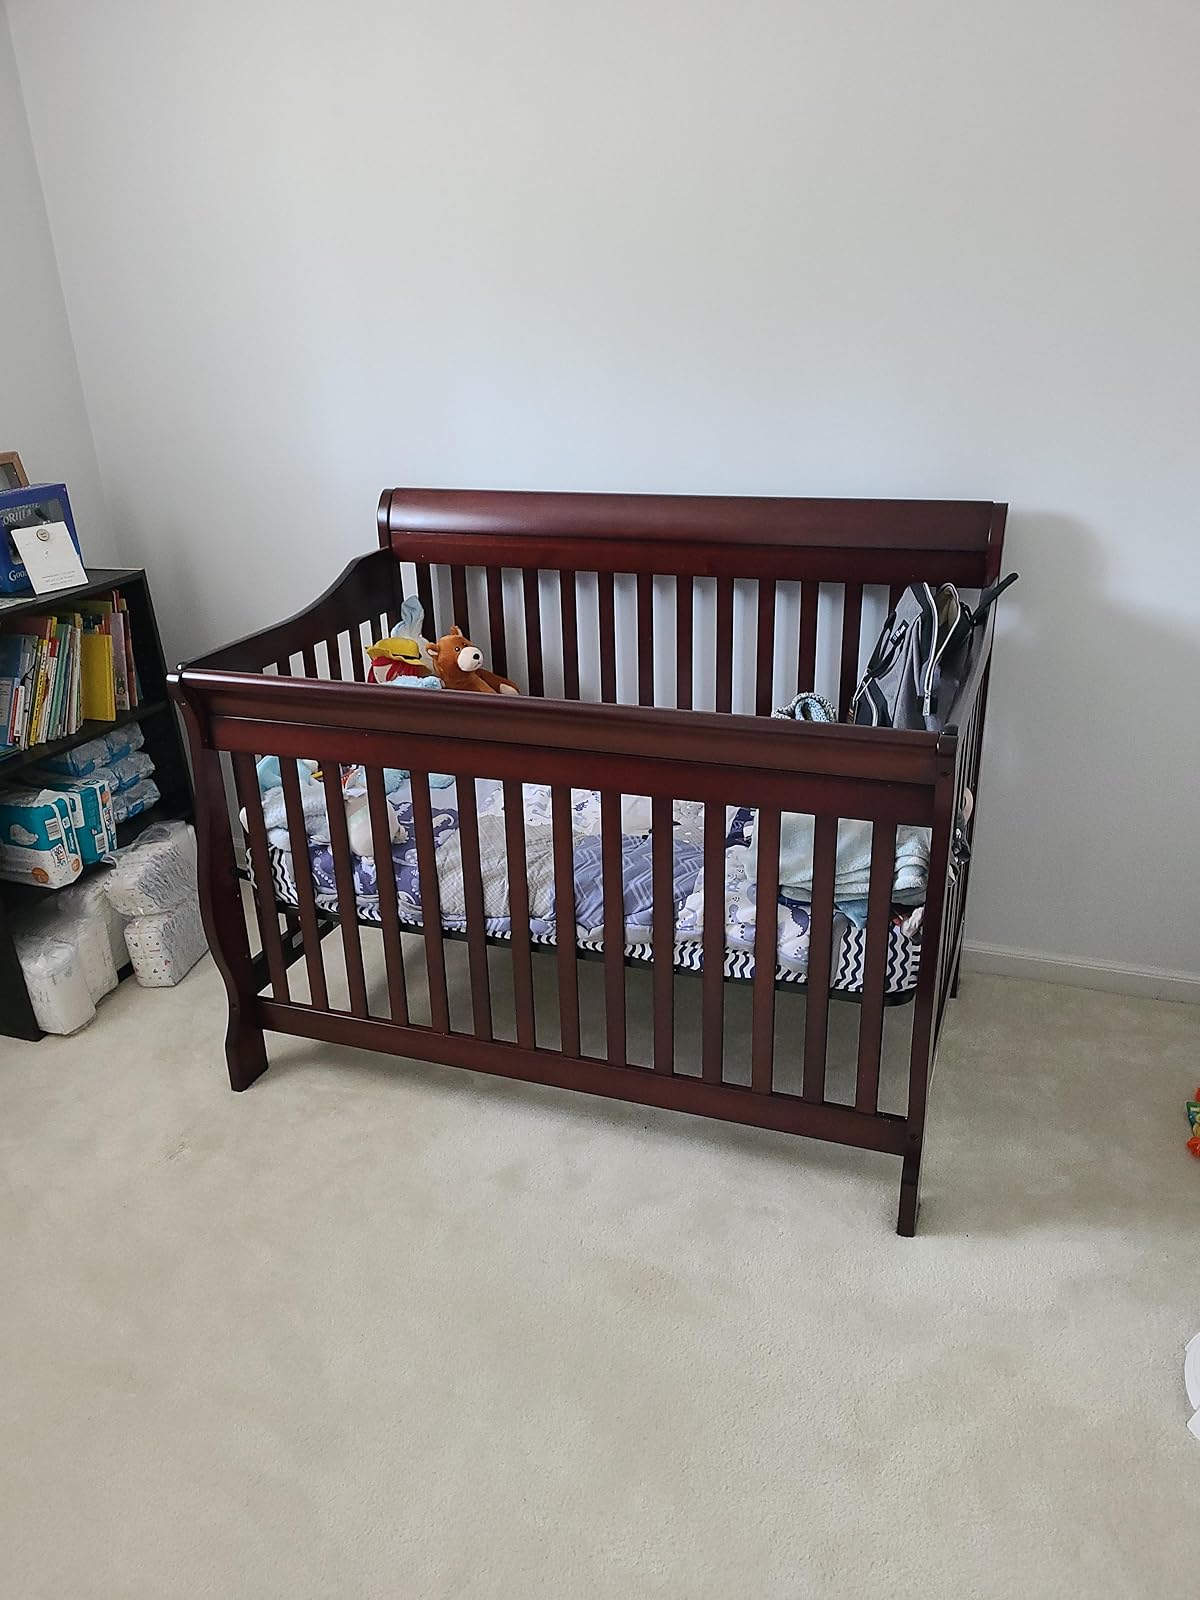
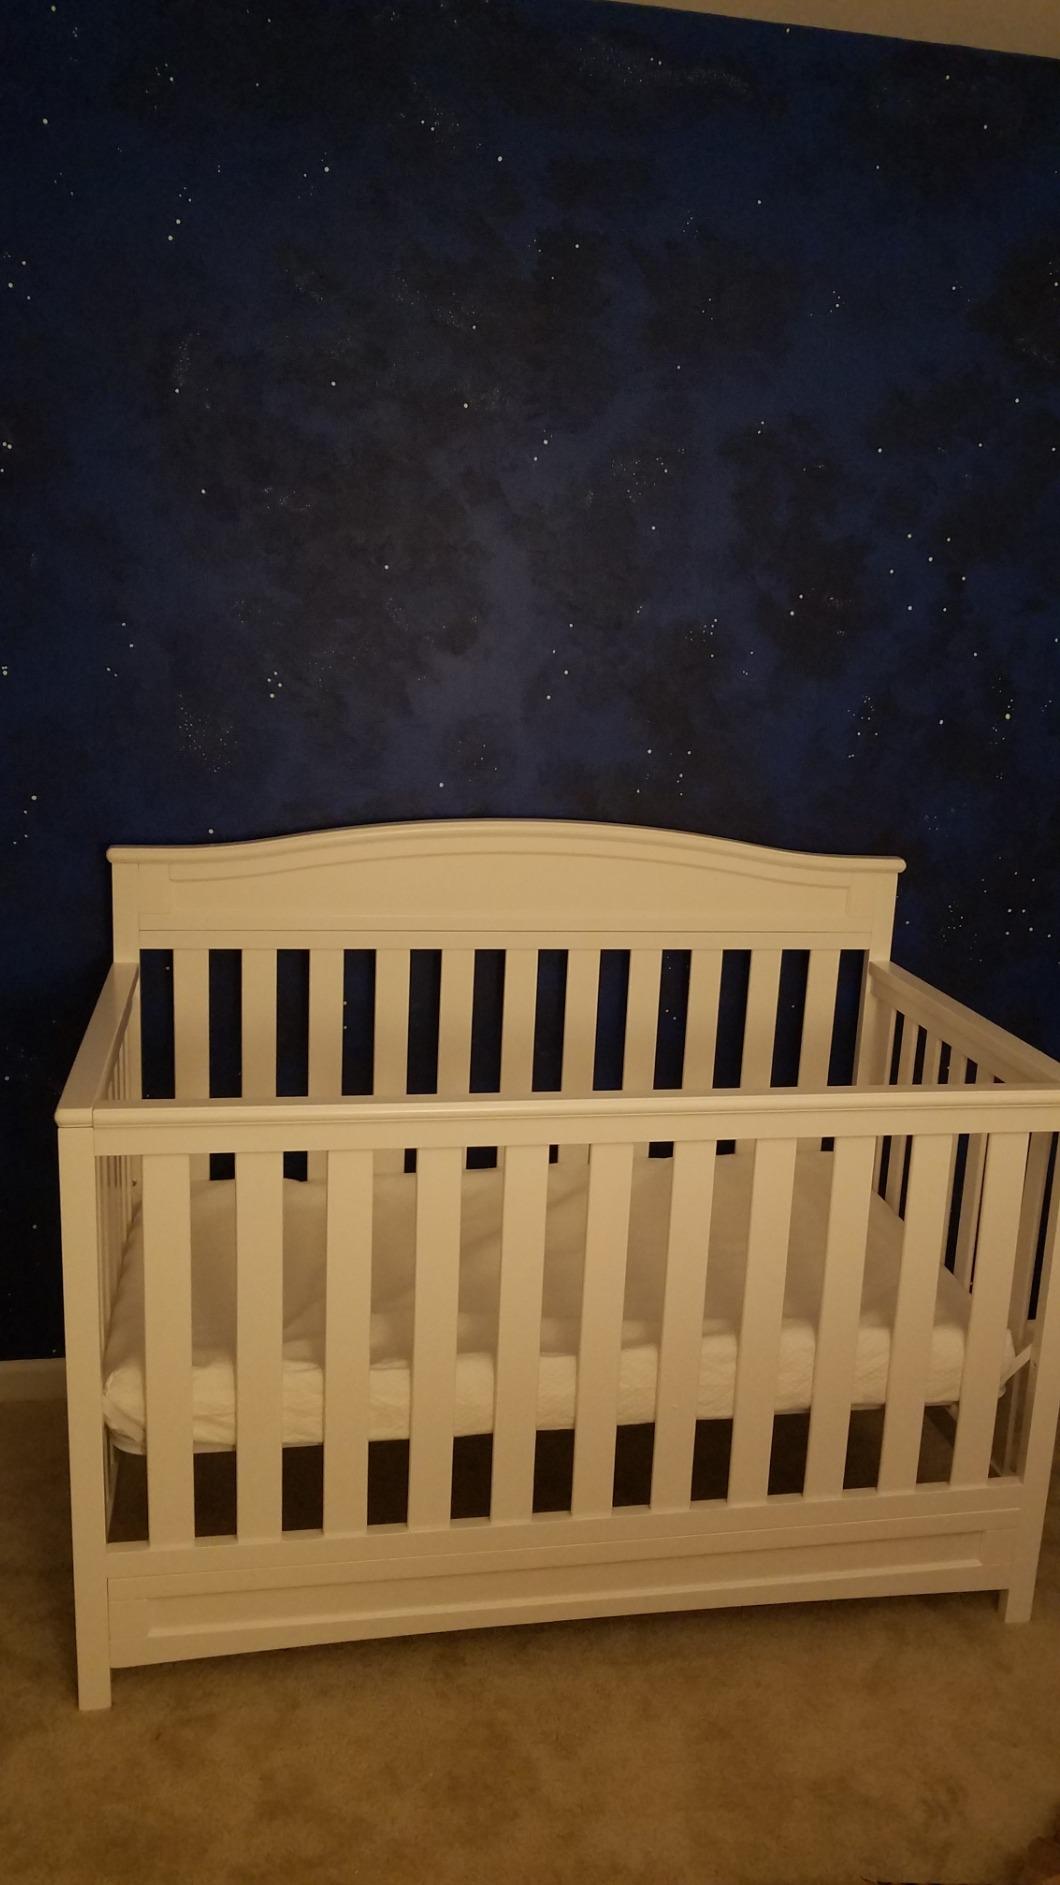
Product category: products_crib
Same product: no